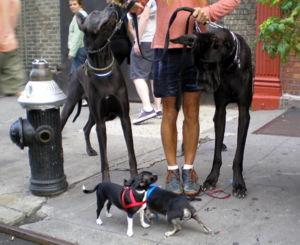
Le Chien est la sous-espèce domestique de Canis lupus, un mammifère de la famille des Canidés, laquelle comprend également le Loup gris et le dingo, chien domestique retourné à l'état sauvage.